Fore River Shipyard

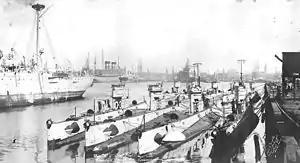
Nine O-class submarines from Submarine Division 8 at Boston Navy Yard, 1921, including many built at Fore River

Another big development in the history of the yard was the receiving of the contract to build the for the Argentine Navy. The ship was one of two foreign battleships ever constructed in the United States, and occurred during the South American dreadnought race. After a long bidding process, the Argentine Naval Commission found that the Newport News Shipbuilding and Drydock Company bid was lowest on one battleship, and the Fore River Shipbuilding Company was lowest on the other. Despite some possible setbacks, the upcoming 1910 Pan-American Conference, and a guarantee of American participation in the Argentine centennial celebrations, Fore River secured the battleship contracts on 21 January 1910. The maximum price Fore River tendered, $10.7 million, underbid the British by more than $973,000, but their ship's displacement was smaller, the belt armor was thinner, and the top speed was slightly slower.